Al Wakrah (municipality)

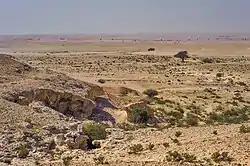
Limestone escarpments near Al Kharrara.

Many nomadic camps were created in Al Wakrah's south in past times; these sites can often be identified by the presence of small, open mosques. It is likely that Bedouins visited the region mainly during times of suitable weather, such as the rainy season. Herdsman were able to nourish their camels with the saline water, which would, in turn, yield drinkable milk.